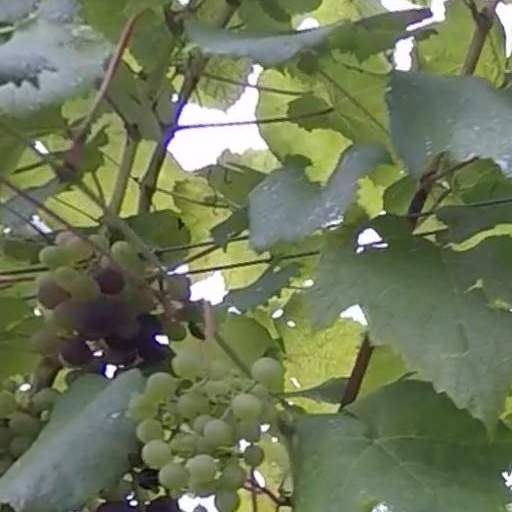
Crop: grape